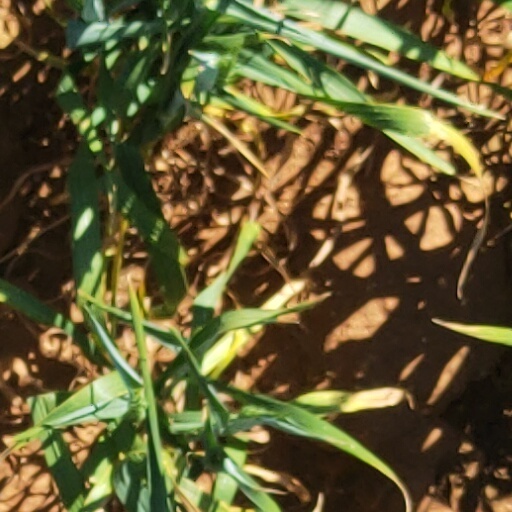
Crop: wheat